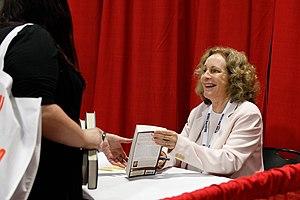
Philippa Gregory, née le 9 janvier 1954, est un écrivain britannique associé au genre de la fiction historique. Elle est particulièrement connue pour son roman The Other Boleyn Girl, dont est inspiré le film Deux sœurs pour un roi ; ainsi que pour ses œuvres The White Queen, The Red Queen et The Kingmaker’s Daughter, dont est inspirée la série télévisée de la BBC The White Queen.